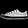
Label: Sneaker